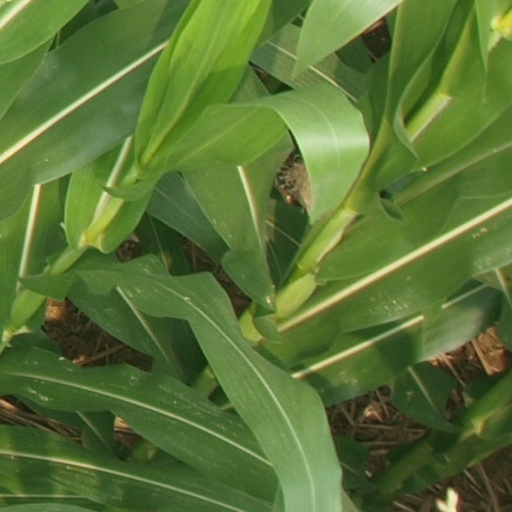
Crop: maize; corn